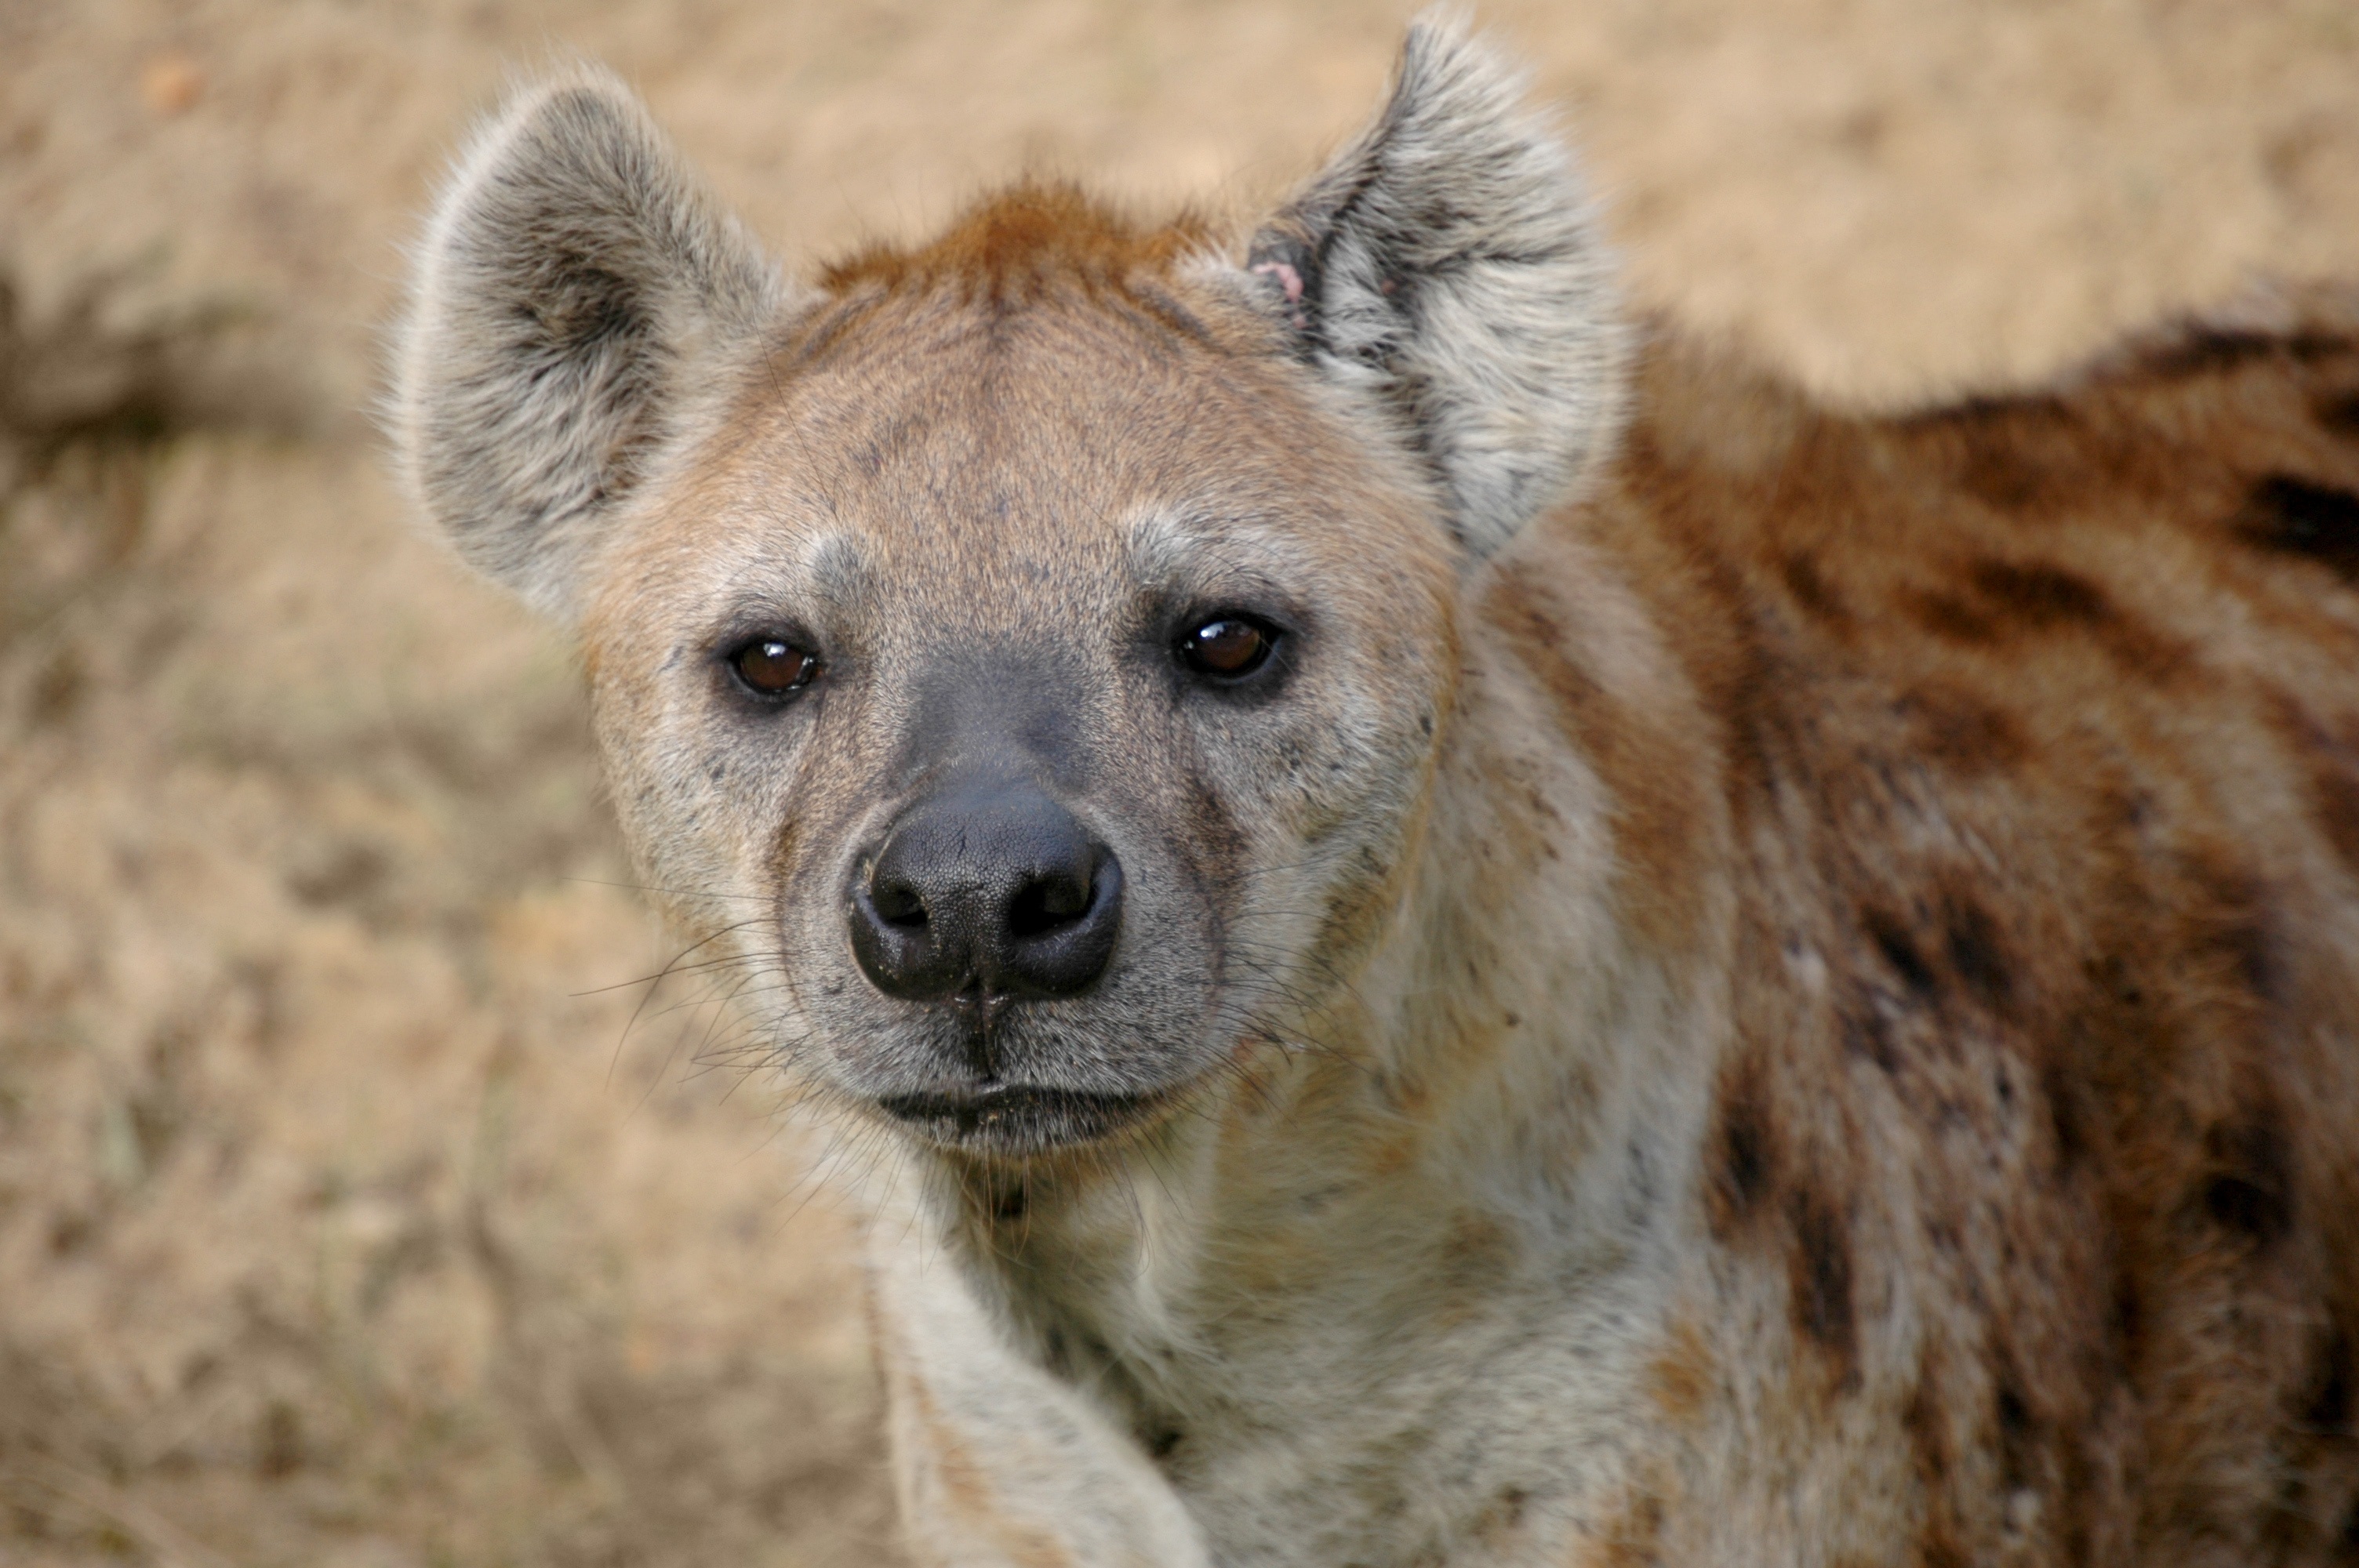
nature, outdoor, wilderness, animal, wildlife, wild, zoo, portrait, natural, africa, park, brown, mammal, predator, fauna, close up, face, spotted, eyes, snout, vertebrate, carnivore, hyena, safari, dangerous, dog breed group, spotted hyena